Birkenhead North TMD

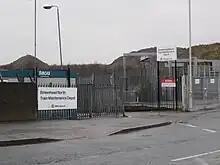
The entrance gates of Birkenhead North TMD

In 1985 and 1986, in order to celebrate the 100th anniversary of railways in the area, a ""100 Years of Mersey Railways"" was held. Birkenhead North depot was used to hold two open days, and during both events, a number of mainline locomotives were on display at the depot. Among the locomotives which were included in the celebratory events were a Class 40 locomotive (40122, ex D200) as well as a Class 50 locomotive (50007 "Sir Edward Elgar", ex "Hercules").